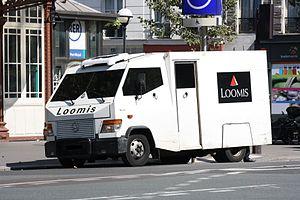
Camion Loomis à Paris en France
Loomis est une entreprise de transport de fonds. Faisant partie du groupe Securitas AB, Loomis est coté à la bourse de Stockholm depuis le 9 décembre 2008.
Le Vario 815D blindé est un véhicule de type fourgon fabriqué par Mercedes-Benz, appartenant à la catégorie des véhicules blindés à usage non-militaire, destiné à du transport protégé sous blindage de valeurs ou de fonds. Il est issu du fourgon classique à usage généraliste Mercedes-Benz Vario, un fourgon spécialisé dans les charges lourdes conçu par Mercedes en 1986 sous le nom de T2.